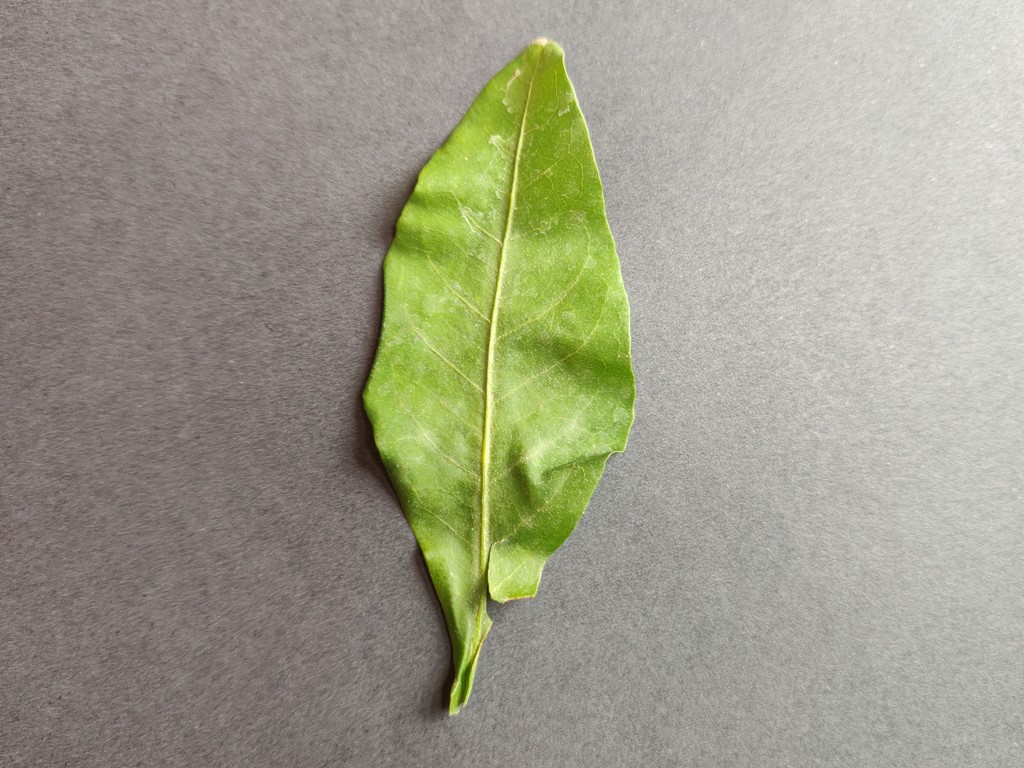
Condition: Healthy
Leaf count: single
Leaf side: front